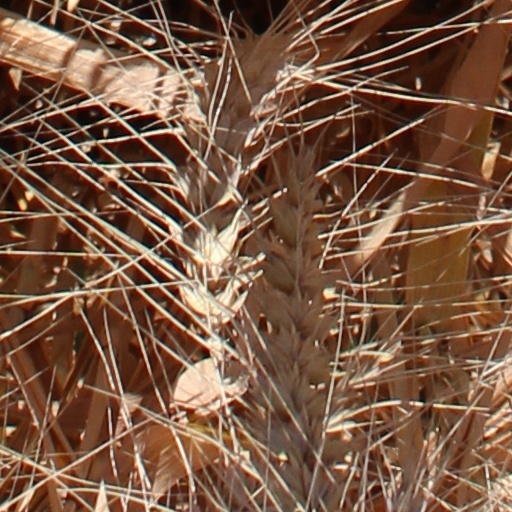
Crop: wheat